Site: brandenburg
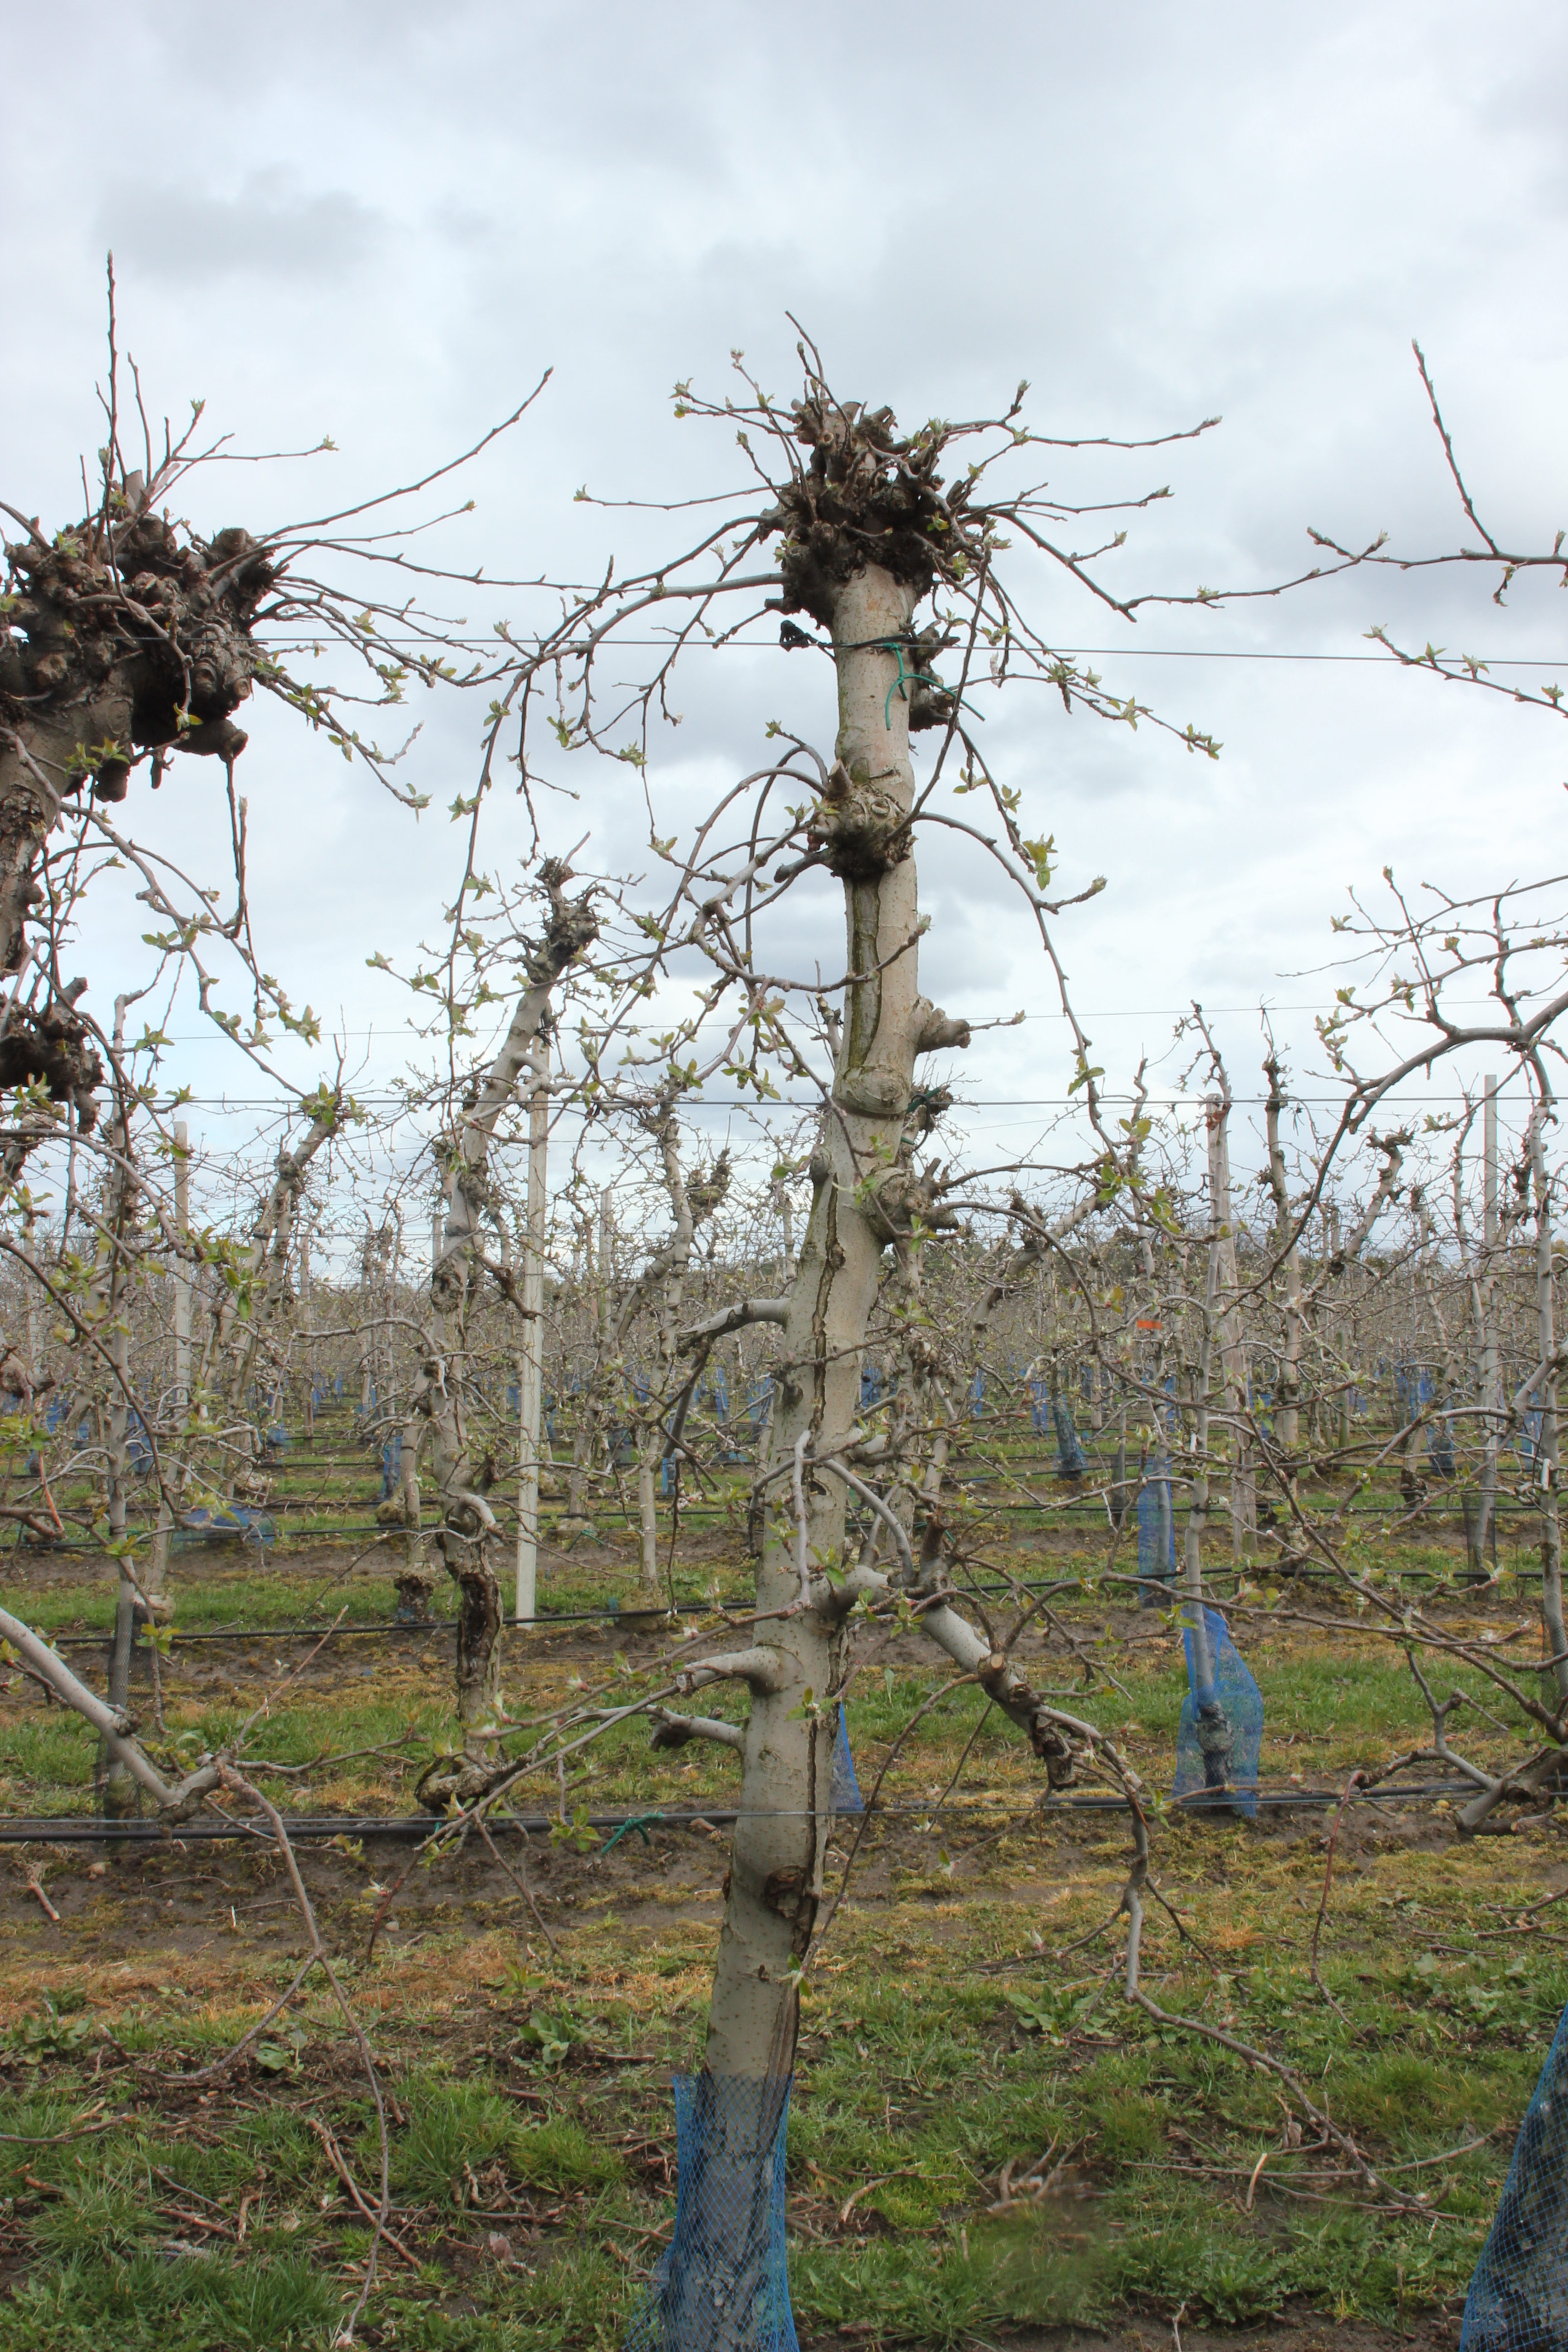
Growth stage (BBCH 55): Inflorescence emergence